Wayland's Smithy

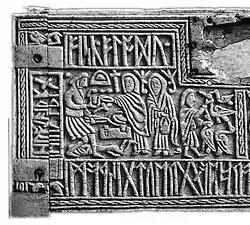
The right half of the front panel of the 7th century Franks Casket, depicting the legend of Wayland the Smith

Wayland's Smithy is one of many prehistoric sites associated with Wayland or "Wolund", a Germanic smith-god. This character appears in Norse mythology, and a depiction of him is believed to be present on the Franks Casket, on display in the British Museum in London. It was most likely named by the Saxons who settled in the area some four thousand years after Wayland's Smithy was built. The first recorded mention of the name is in an early medieval land deed (908 AD) from Compton Beauchamp, which documented in a charter from King Eadred in 955AD.